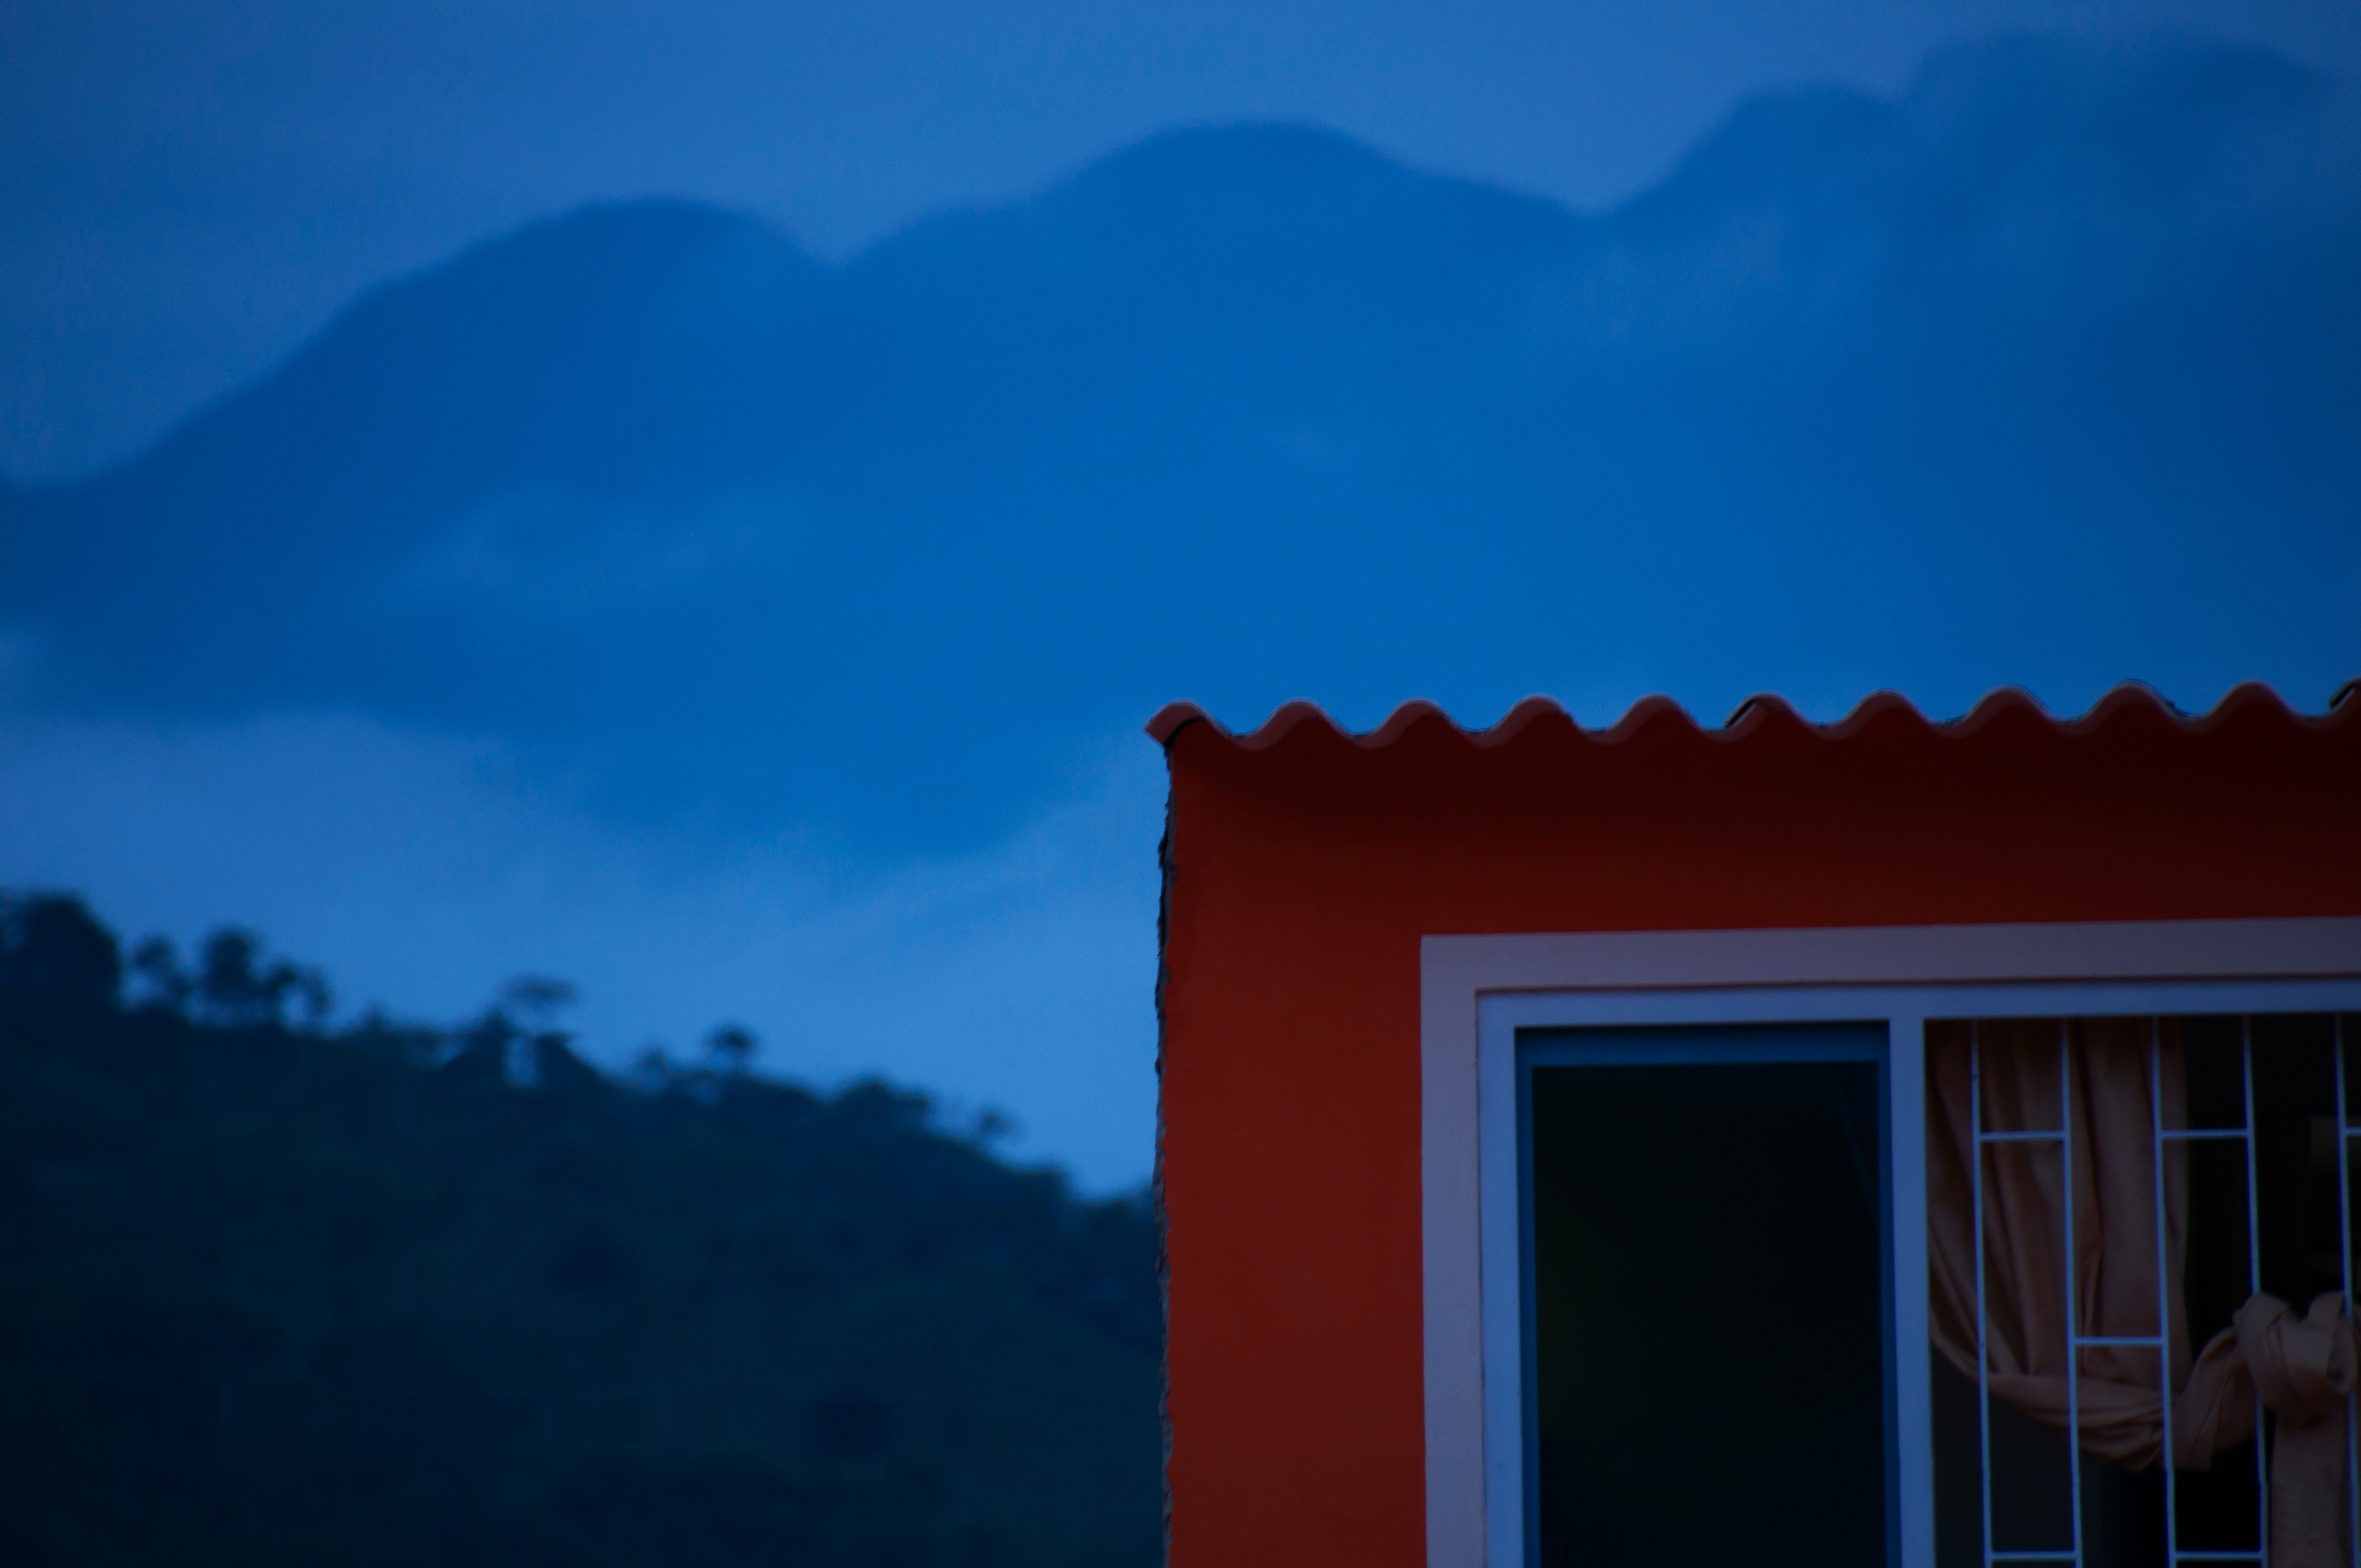
cloud, sky, sunlight, dusk, evening, blue